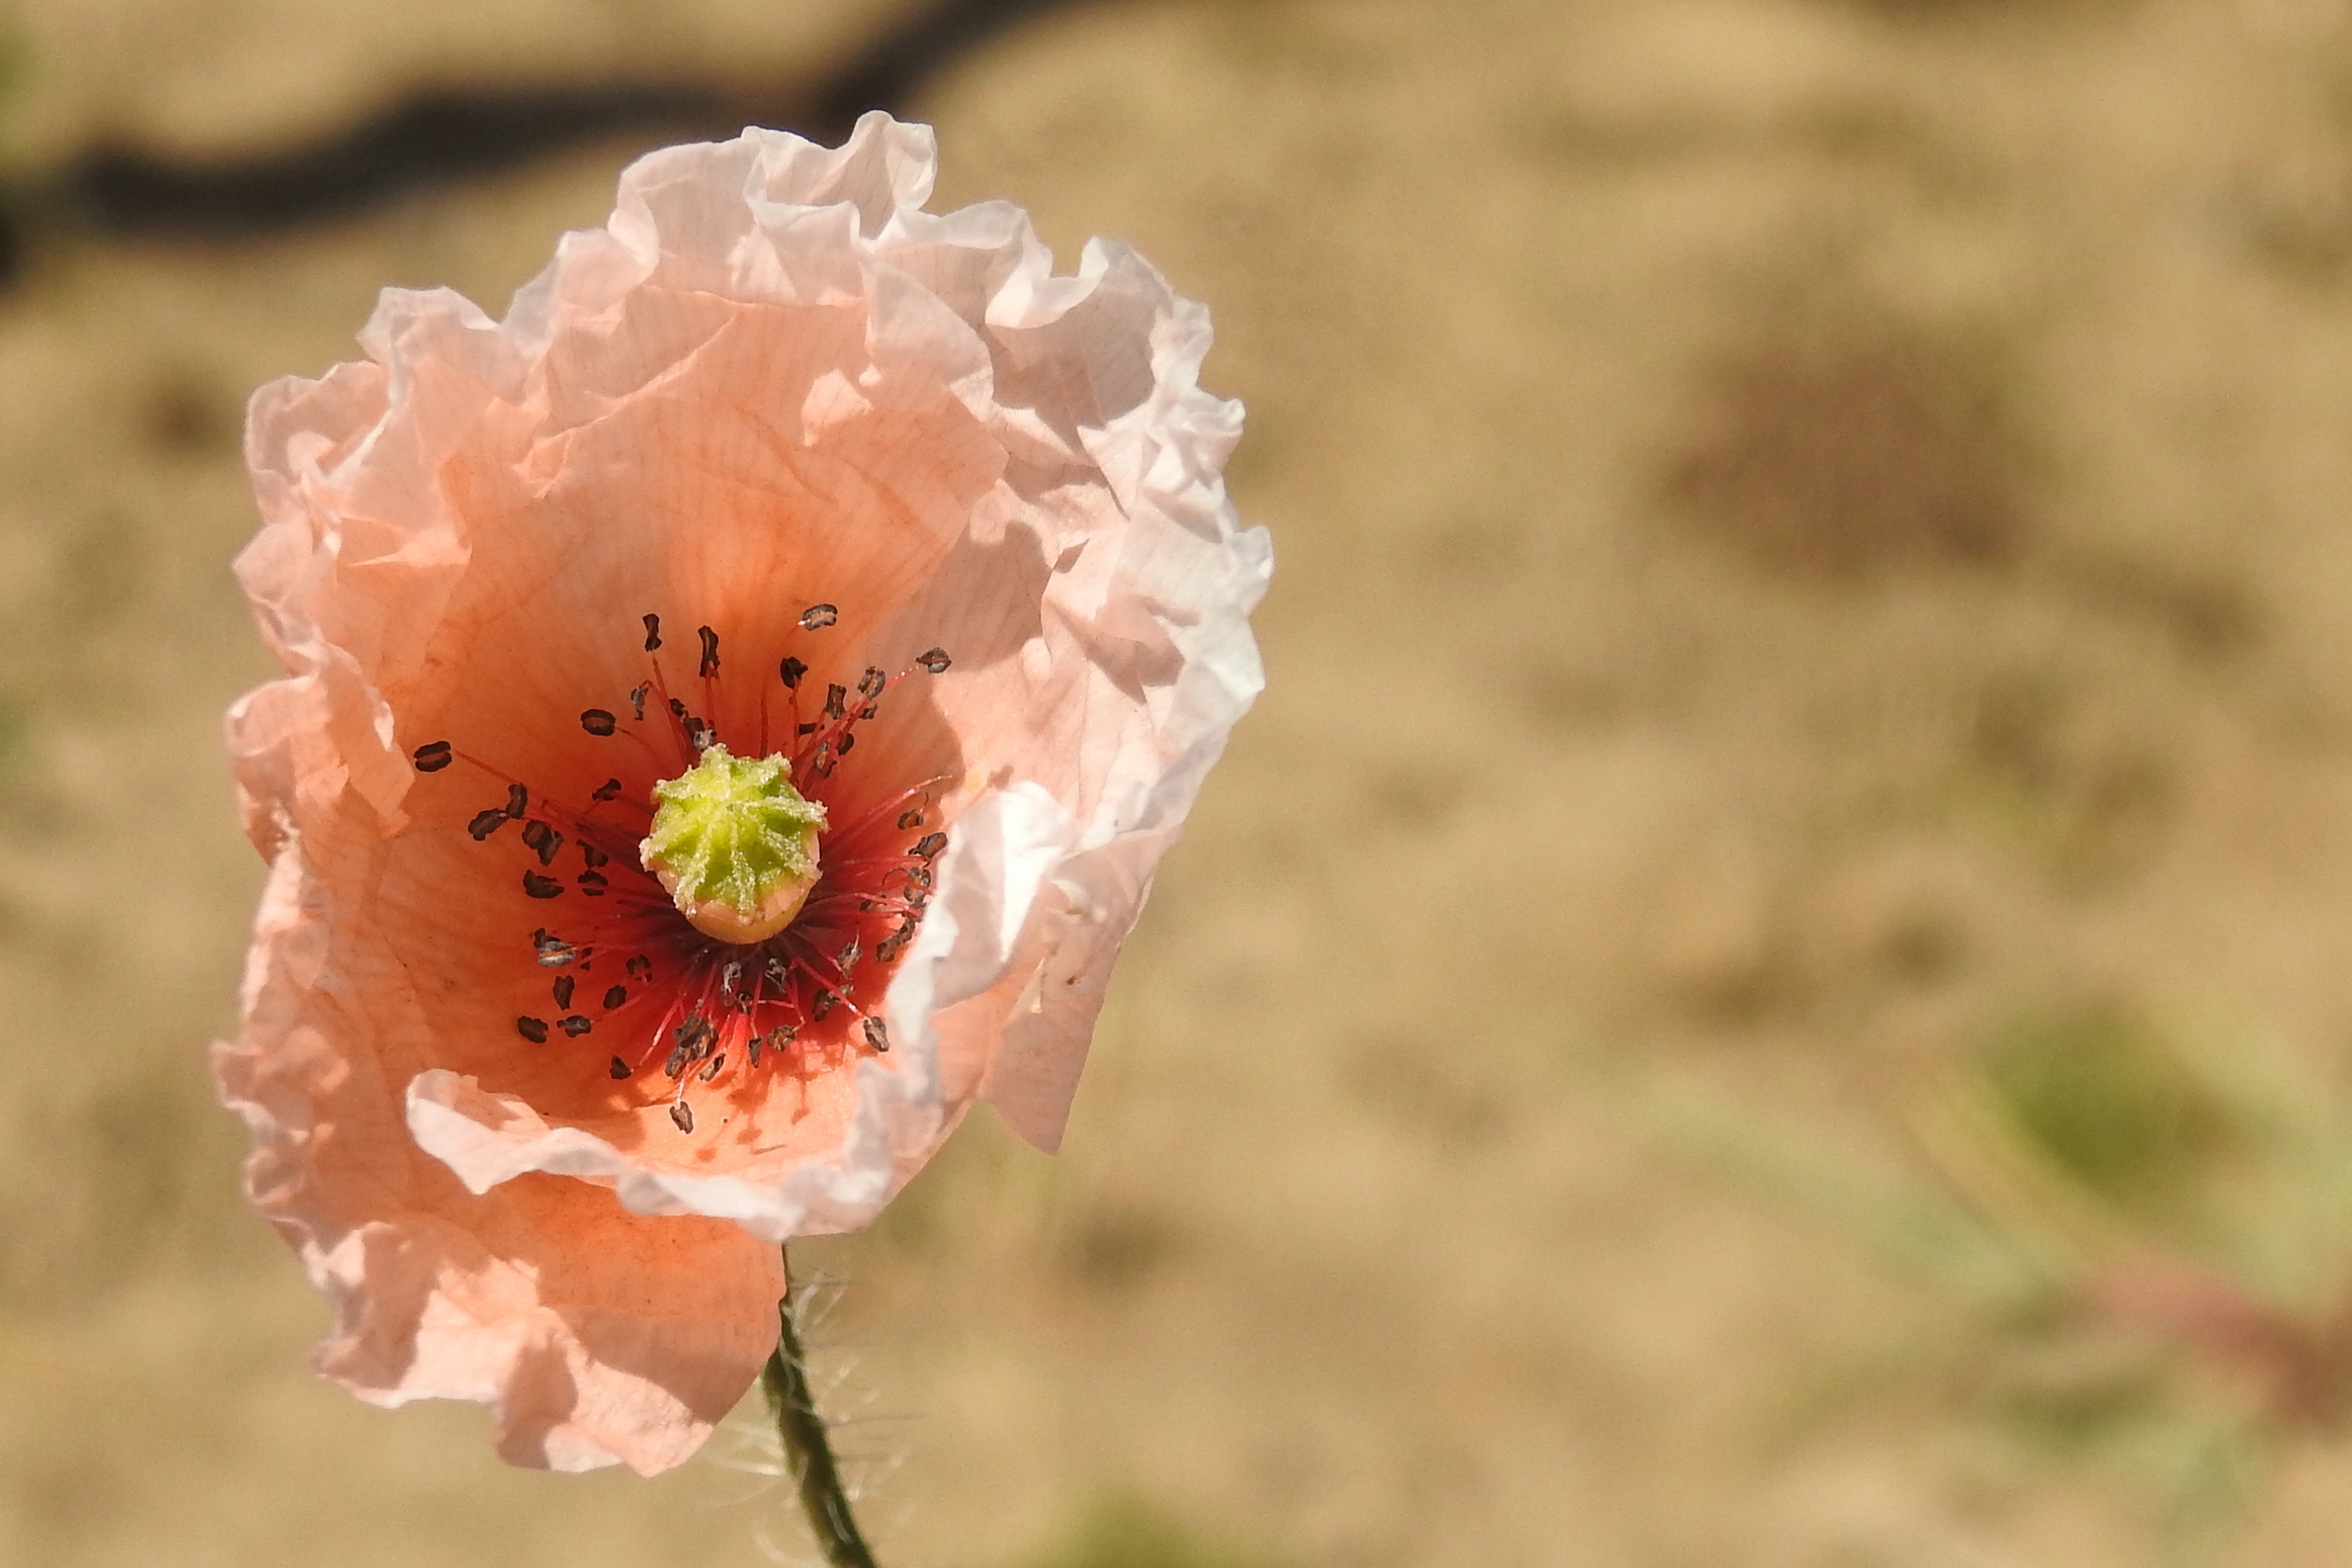
nature, blossom, plant, photography, flower, petal, summer, pink, flora, wildflower, close up, klatschmohn, poppy flower, poppy, macro photography, flowering plant, land plant